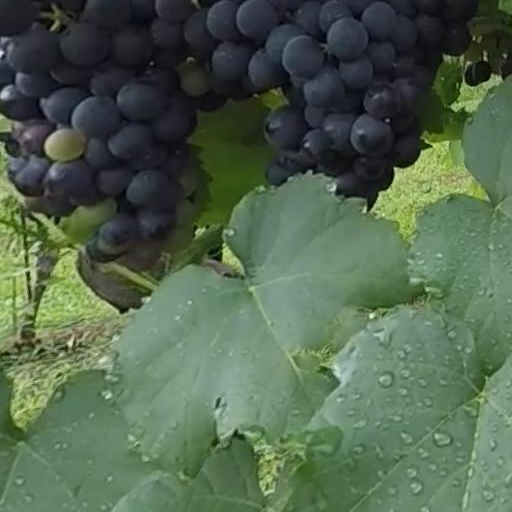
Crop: grape